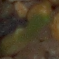
Label: common_wheat